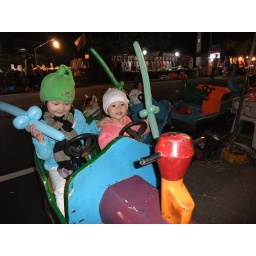
Small train in night market